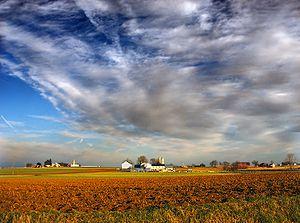
East Hempfield Township est un township situé au nord-ouest de la partie centrale du comté de Lancaster, en Pennsylvanie, aux États-Unis. En 2010, il comptait une population de 23 522 habitants.